Luis Miguel Escalada

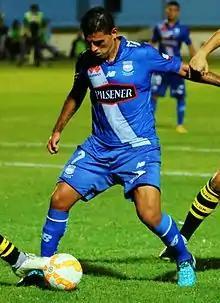
Luis Miguel Escalada with Emelec in February 2015

Luis Miguel Escalada (born 27 February 1986) is an Argentine professional footballer who plays as a forward for S.D. Aucas.